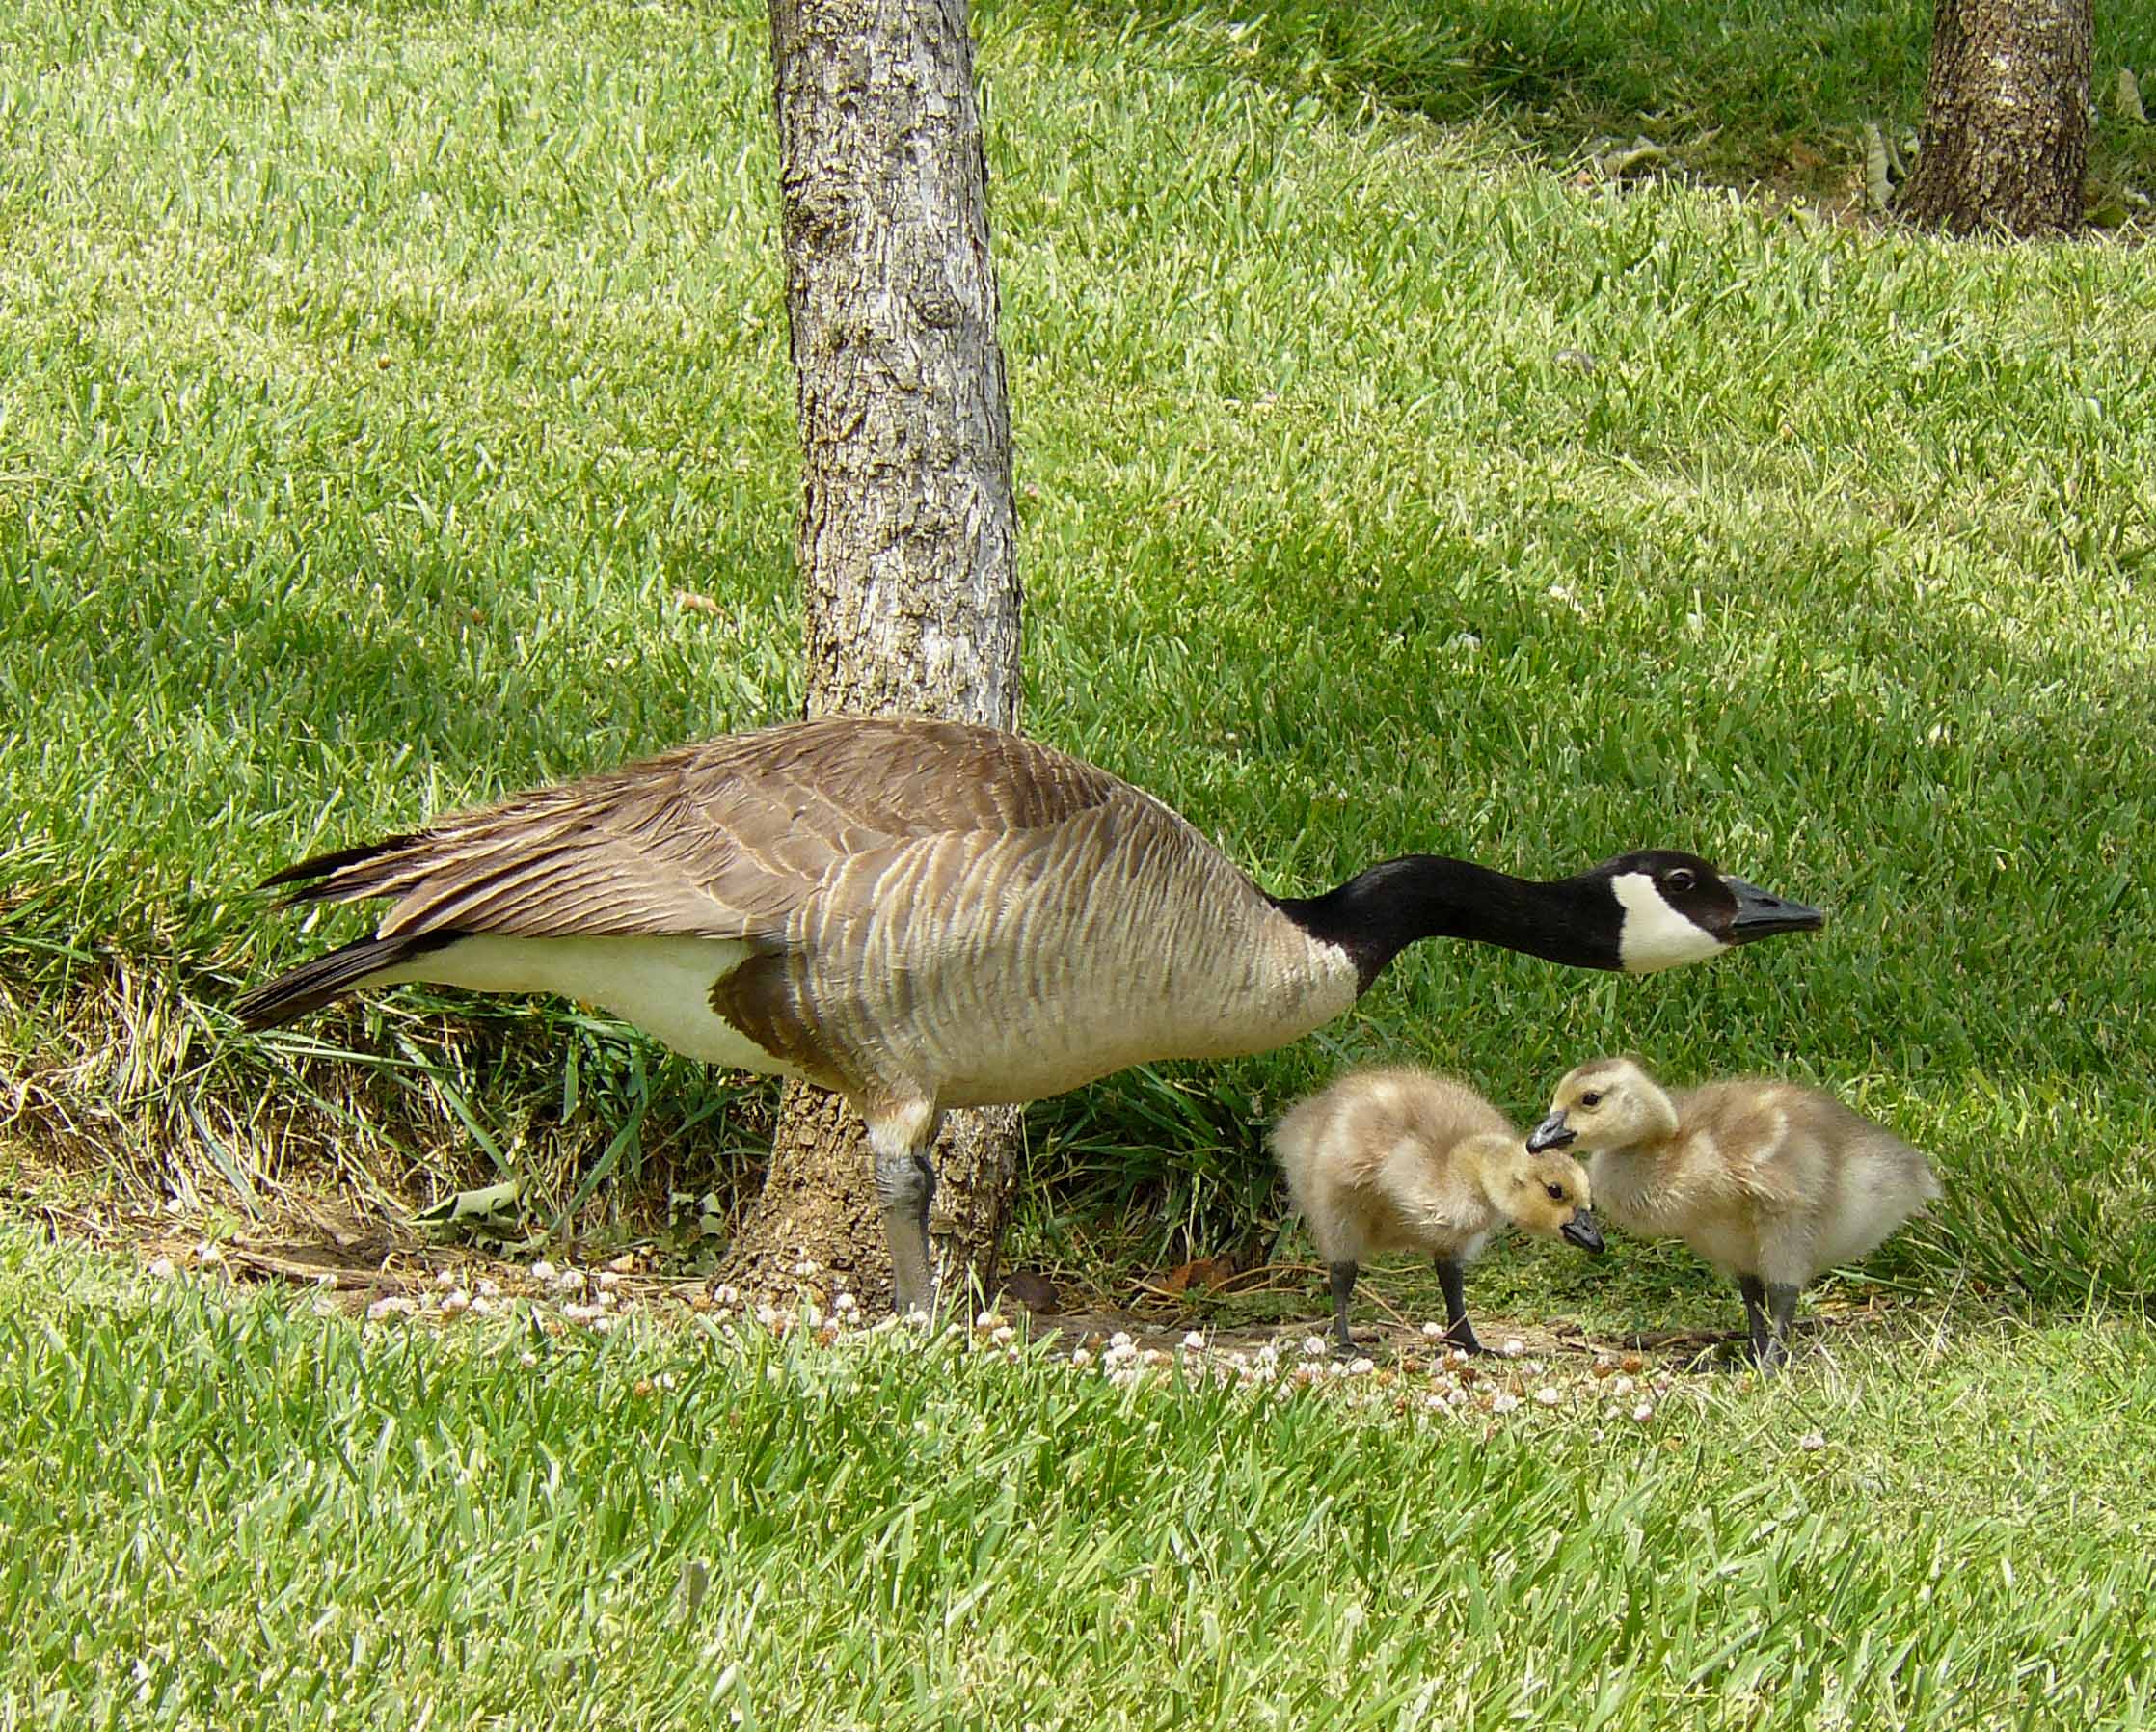
grass, bird, prairie, wildlife, fauna, duck, goose, vertebrate, waterfowl, water bird, mallard, davisca, ducks geese and swans